John E. Shaw

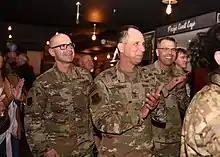
Shaw (center) celebrates with CMSgt John F. Bentivegna (left) and Col Anthony Mastalir (right) after the signing of the NDAA 2019. which established the Space Force.

After graduating from the United States Air Force Academy, Shaw was commissioned into the United States Air Force on May 30, 1990. For a year, he studied at the University of Washington.